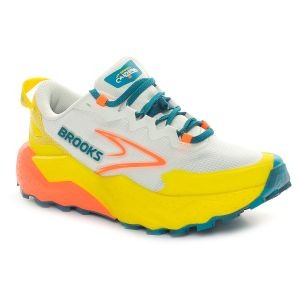
Brooks Scarpa da Trail Running Donna  Caldera 8 Bianco Giallo   Sconto 10%
Prezzo: 135,00 €